East Java

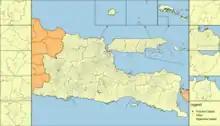
2nd-level Administrative map of East Java Province

Two of the most important rivers in East Java are the Brantas River (290 kilometres), and the Solo River (548 kilometers). The Brantas River has headwaters on the slopes Mount Arjuno near Batu, and flows through most areas in East Java, like Malang, Blitar, Tulungagung, Kediri, Jombang and Mojokerto. In Mojokerto, the Brantas River split into two: Kali Mas, and Porong; both empty into the Madura Strait. The Solo River has headwaters on the slopes of Mount Lawu which lies on the border between East Java and Central Java, and flows through a portion of the eastern part of Central Java and East Java, which eventually empties into the sea at Gresik. The Brantas River and Bengawan Solo are managed by Perum Jasa Tirta I. On the slopes of Mount Lawu near the border with Central Java are Sarangan, a natural lake. The main dam in East Java, among others Ir. Sutami and Selorejo Dam, which is used for irrigation, fish farming and tourism.